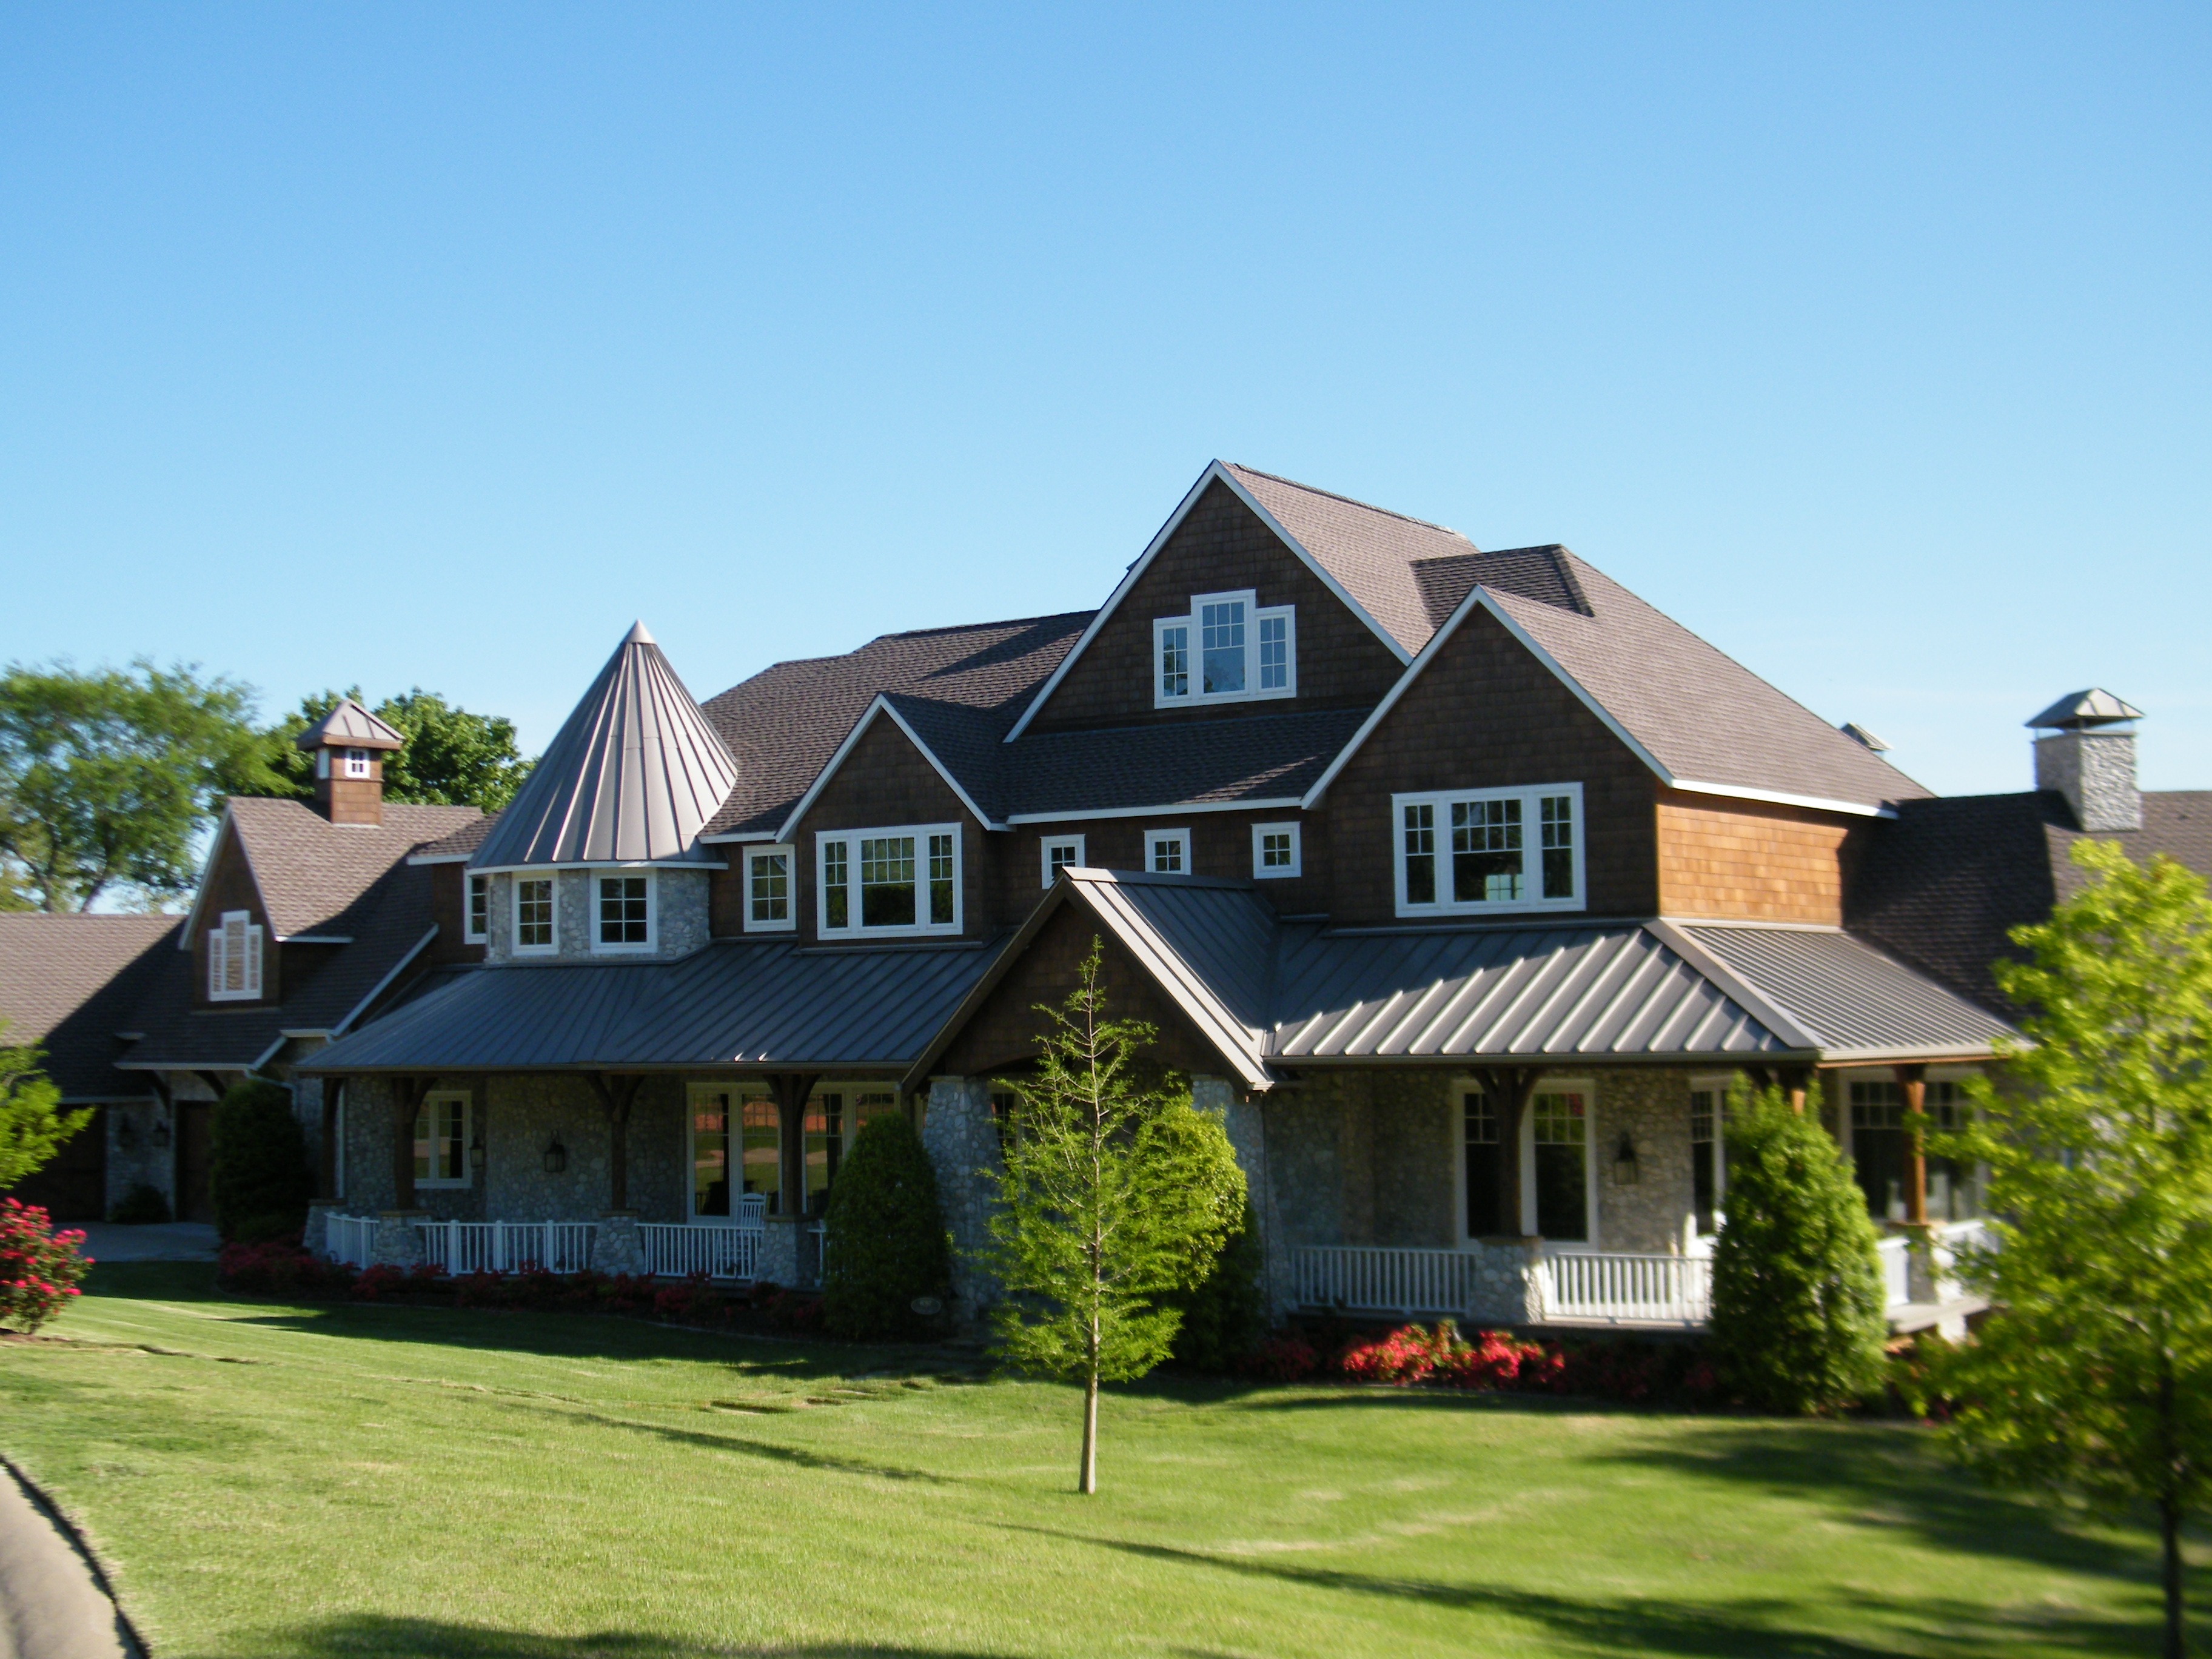
architecture, structure, lawn, house, roof, building, home, suburb, construction, cottage, suburban, facade, residence, property, exterior, residential, dwelling, housing, resort, farmhouse, suburbs, estate, siding, real estate, architecture design, residential area